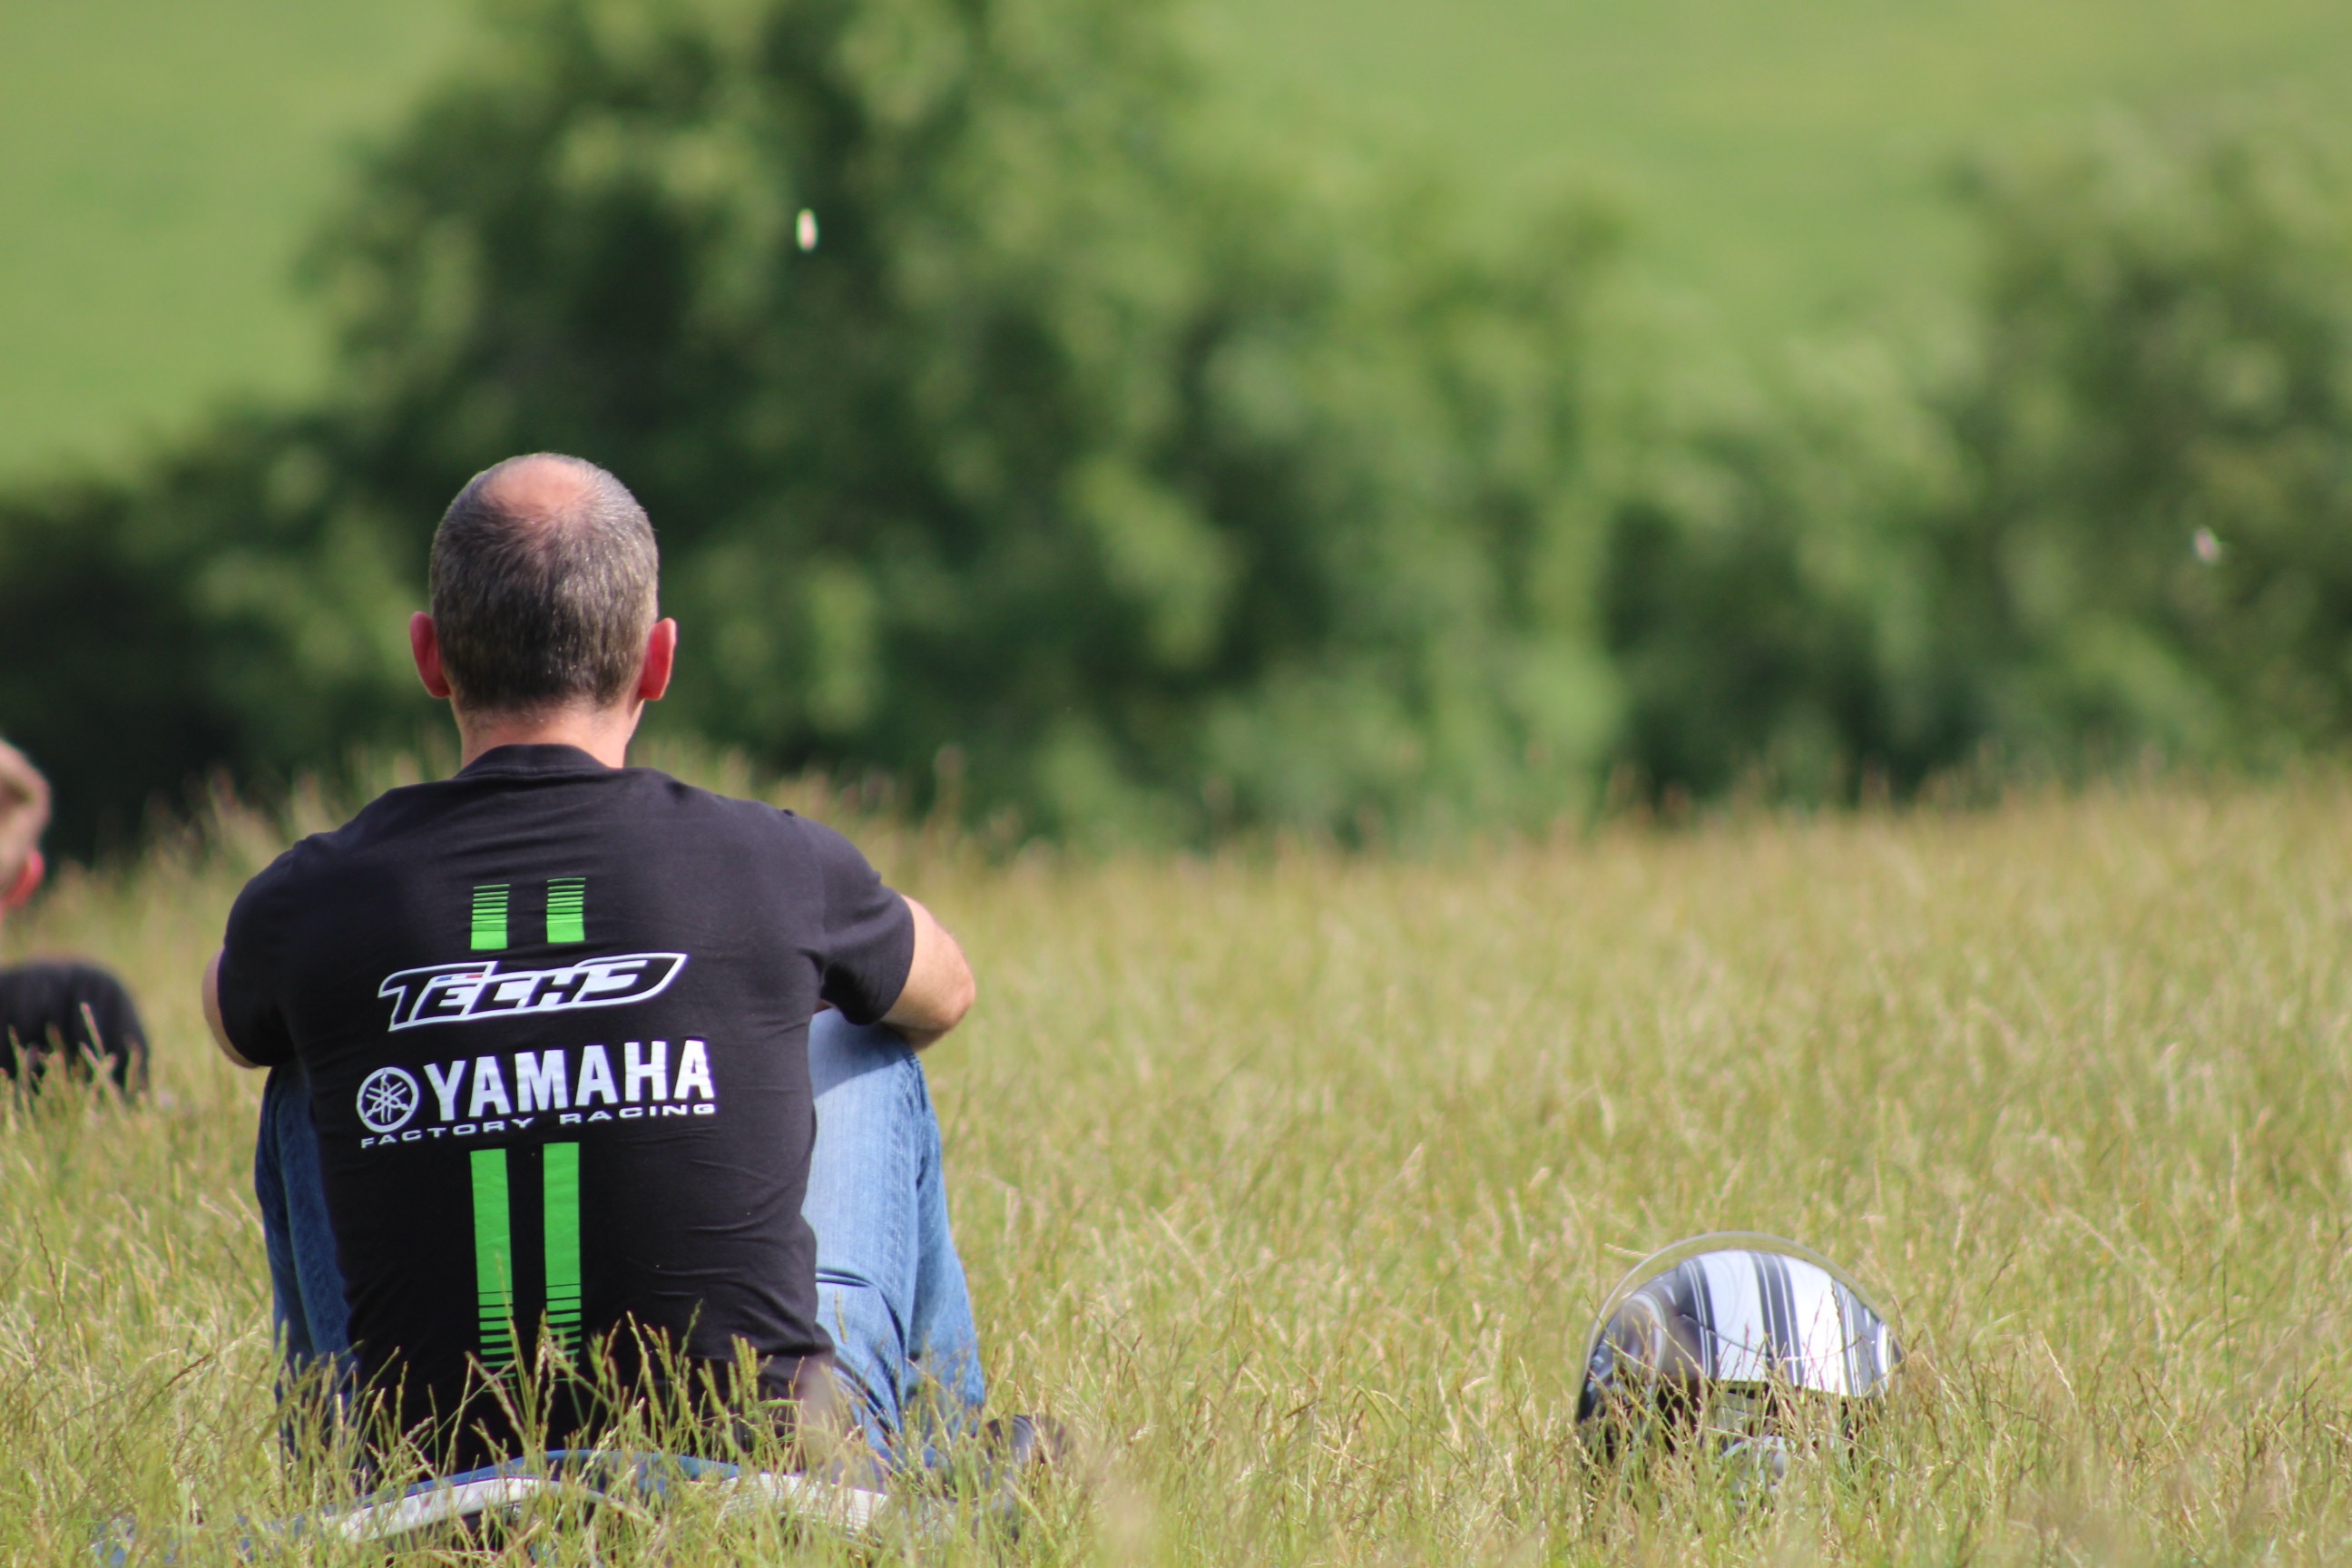
grass, field, lawn, recreation, green, sports, outdoor recreation